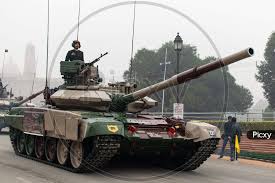
Label: T-90